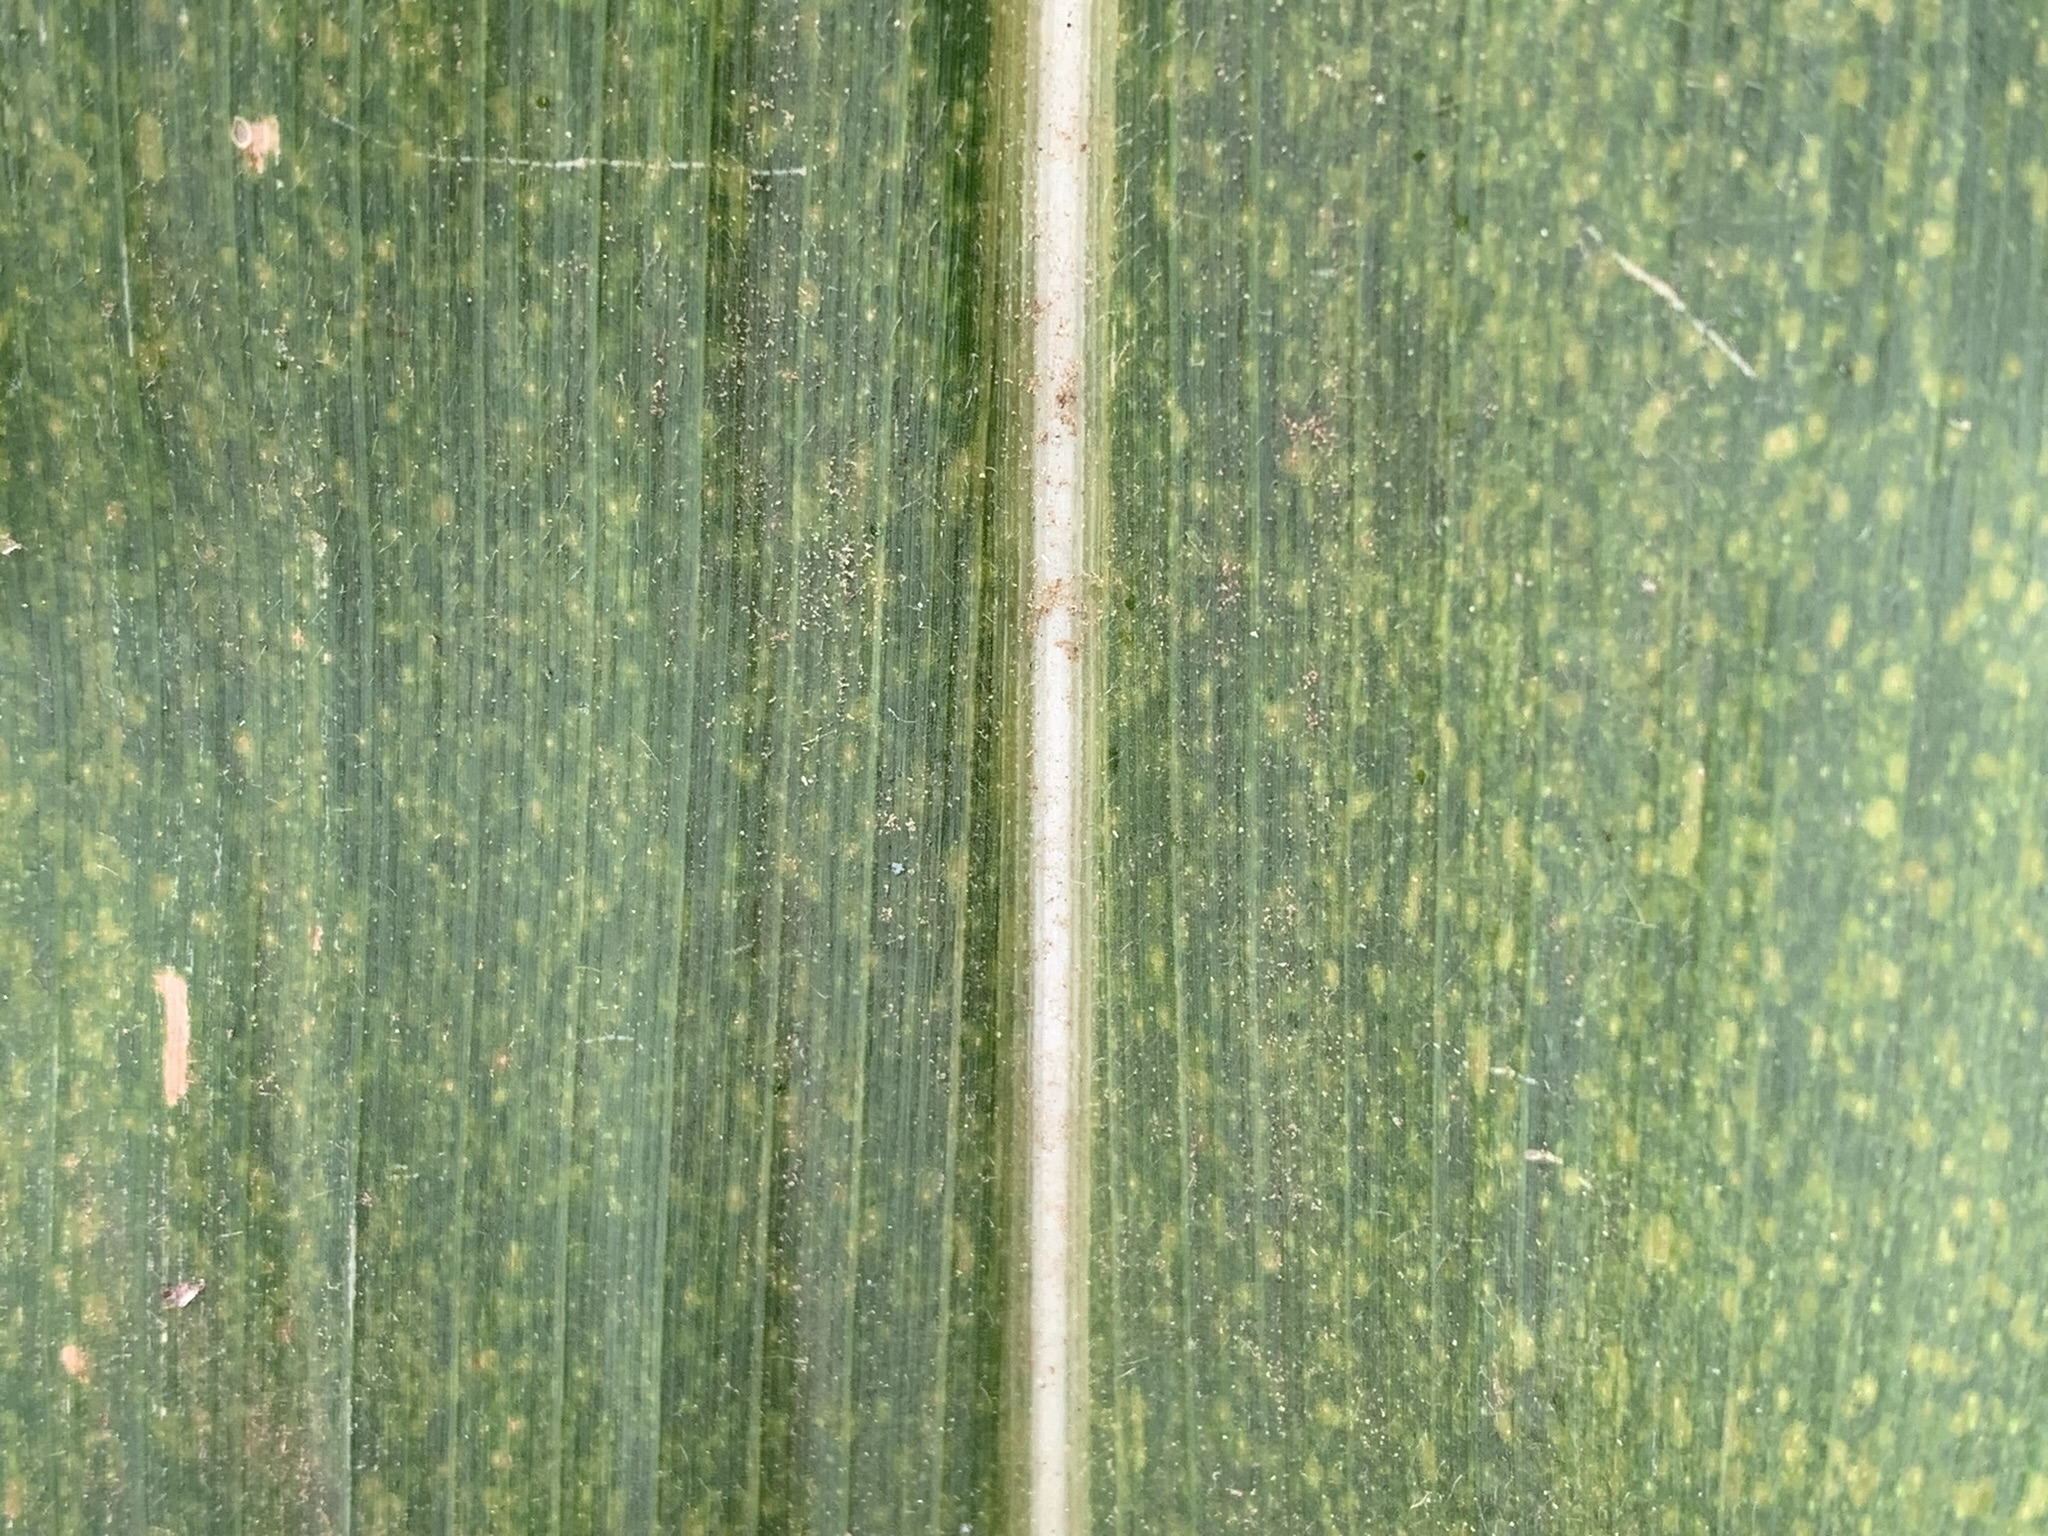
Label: MLN